List of schools in the Roman Catholic Archdiocese of Galveston–Houston

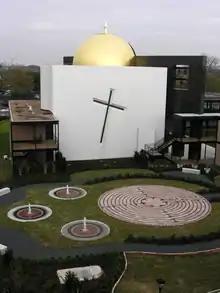
Chapel of St. Basil at University of St. Thomas

The Roman Catholic Archdiocese of Galveston–Houston manages and oversees several Catholic schools within its area.